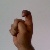
The image shows a hand gesture representing the letter 'X' in Indian Sign Language.